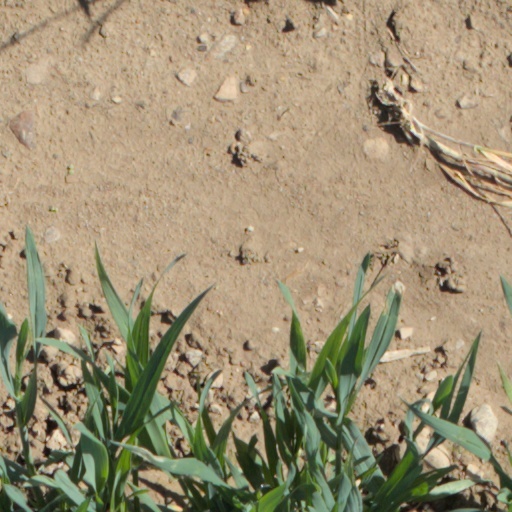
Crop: wheat